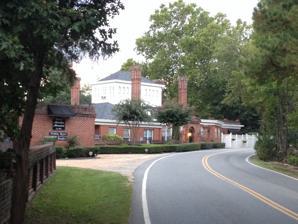
Building: Mankin Mansion
Country: United States of America
Year built: 1924
Historic house in Virginia, United States United States historic place Mankin Mansion U.S. National Register of Historic Places Virginia Landmarks Register Show map of Virginia Show map of the United States Location 4300 Oakleys Ln., Richmond, Virginia Coordinates 37°32′10″N 77°20′50″W / 37.53611°N 77.34722°W / 37.53611; -77.34722 Area 2.5 acres (1.0 ha) Built 1924 Architect Mankin, Edward Thurston Architectural style Colonial Revival, Georgian Revival NRHP reference No. 93001124 VLR No. 043-0068 Significant dates Added to NRHP October 14, 1993 Designated VLR August 18, 1993 Mankin Mansion , also known as Brickworks or as Irvin Place , was built in 1924 as a home and showplace by and for Edward Thurston Mankin, a brick manufacturer.  The architecture of the mansion, inside and out, and of walls, benches, and structures on the grounds, includes many features ingeniously implemented in brick. The building's architecture is Georgian Revival , a subtype of Colonial Revival architecture .  The house is featured in Foundations in Time II: More of Henrico’s Architectural Treasures , a Henrico County TV film available for viewing online. The mansion was saved from deterioration by its purchase by new owners who renovated it in 2004 and operate as a wedding and events venue. It was listed on the National Register of Historic Places in 1993. In 1993, the NRHP listing included five contributing buildings , one contributing site , and two contributing structures . References